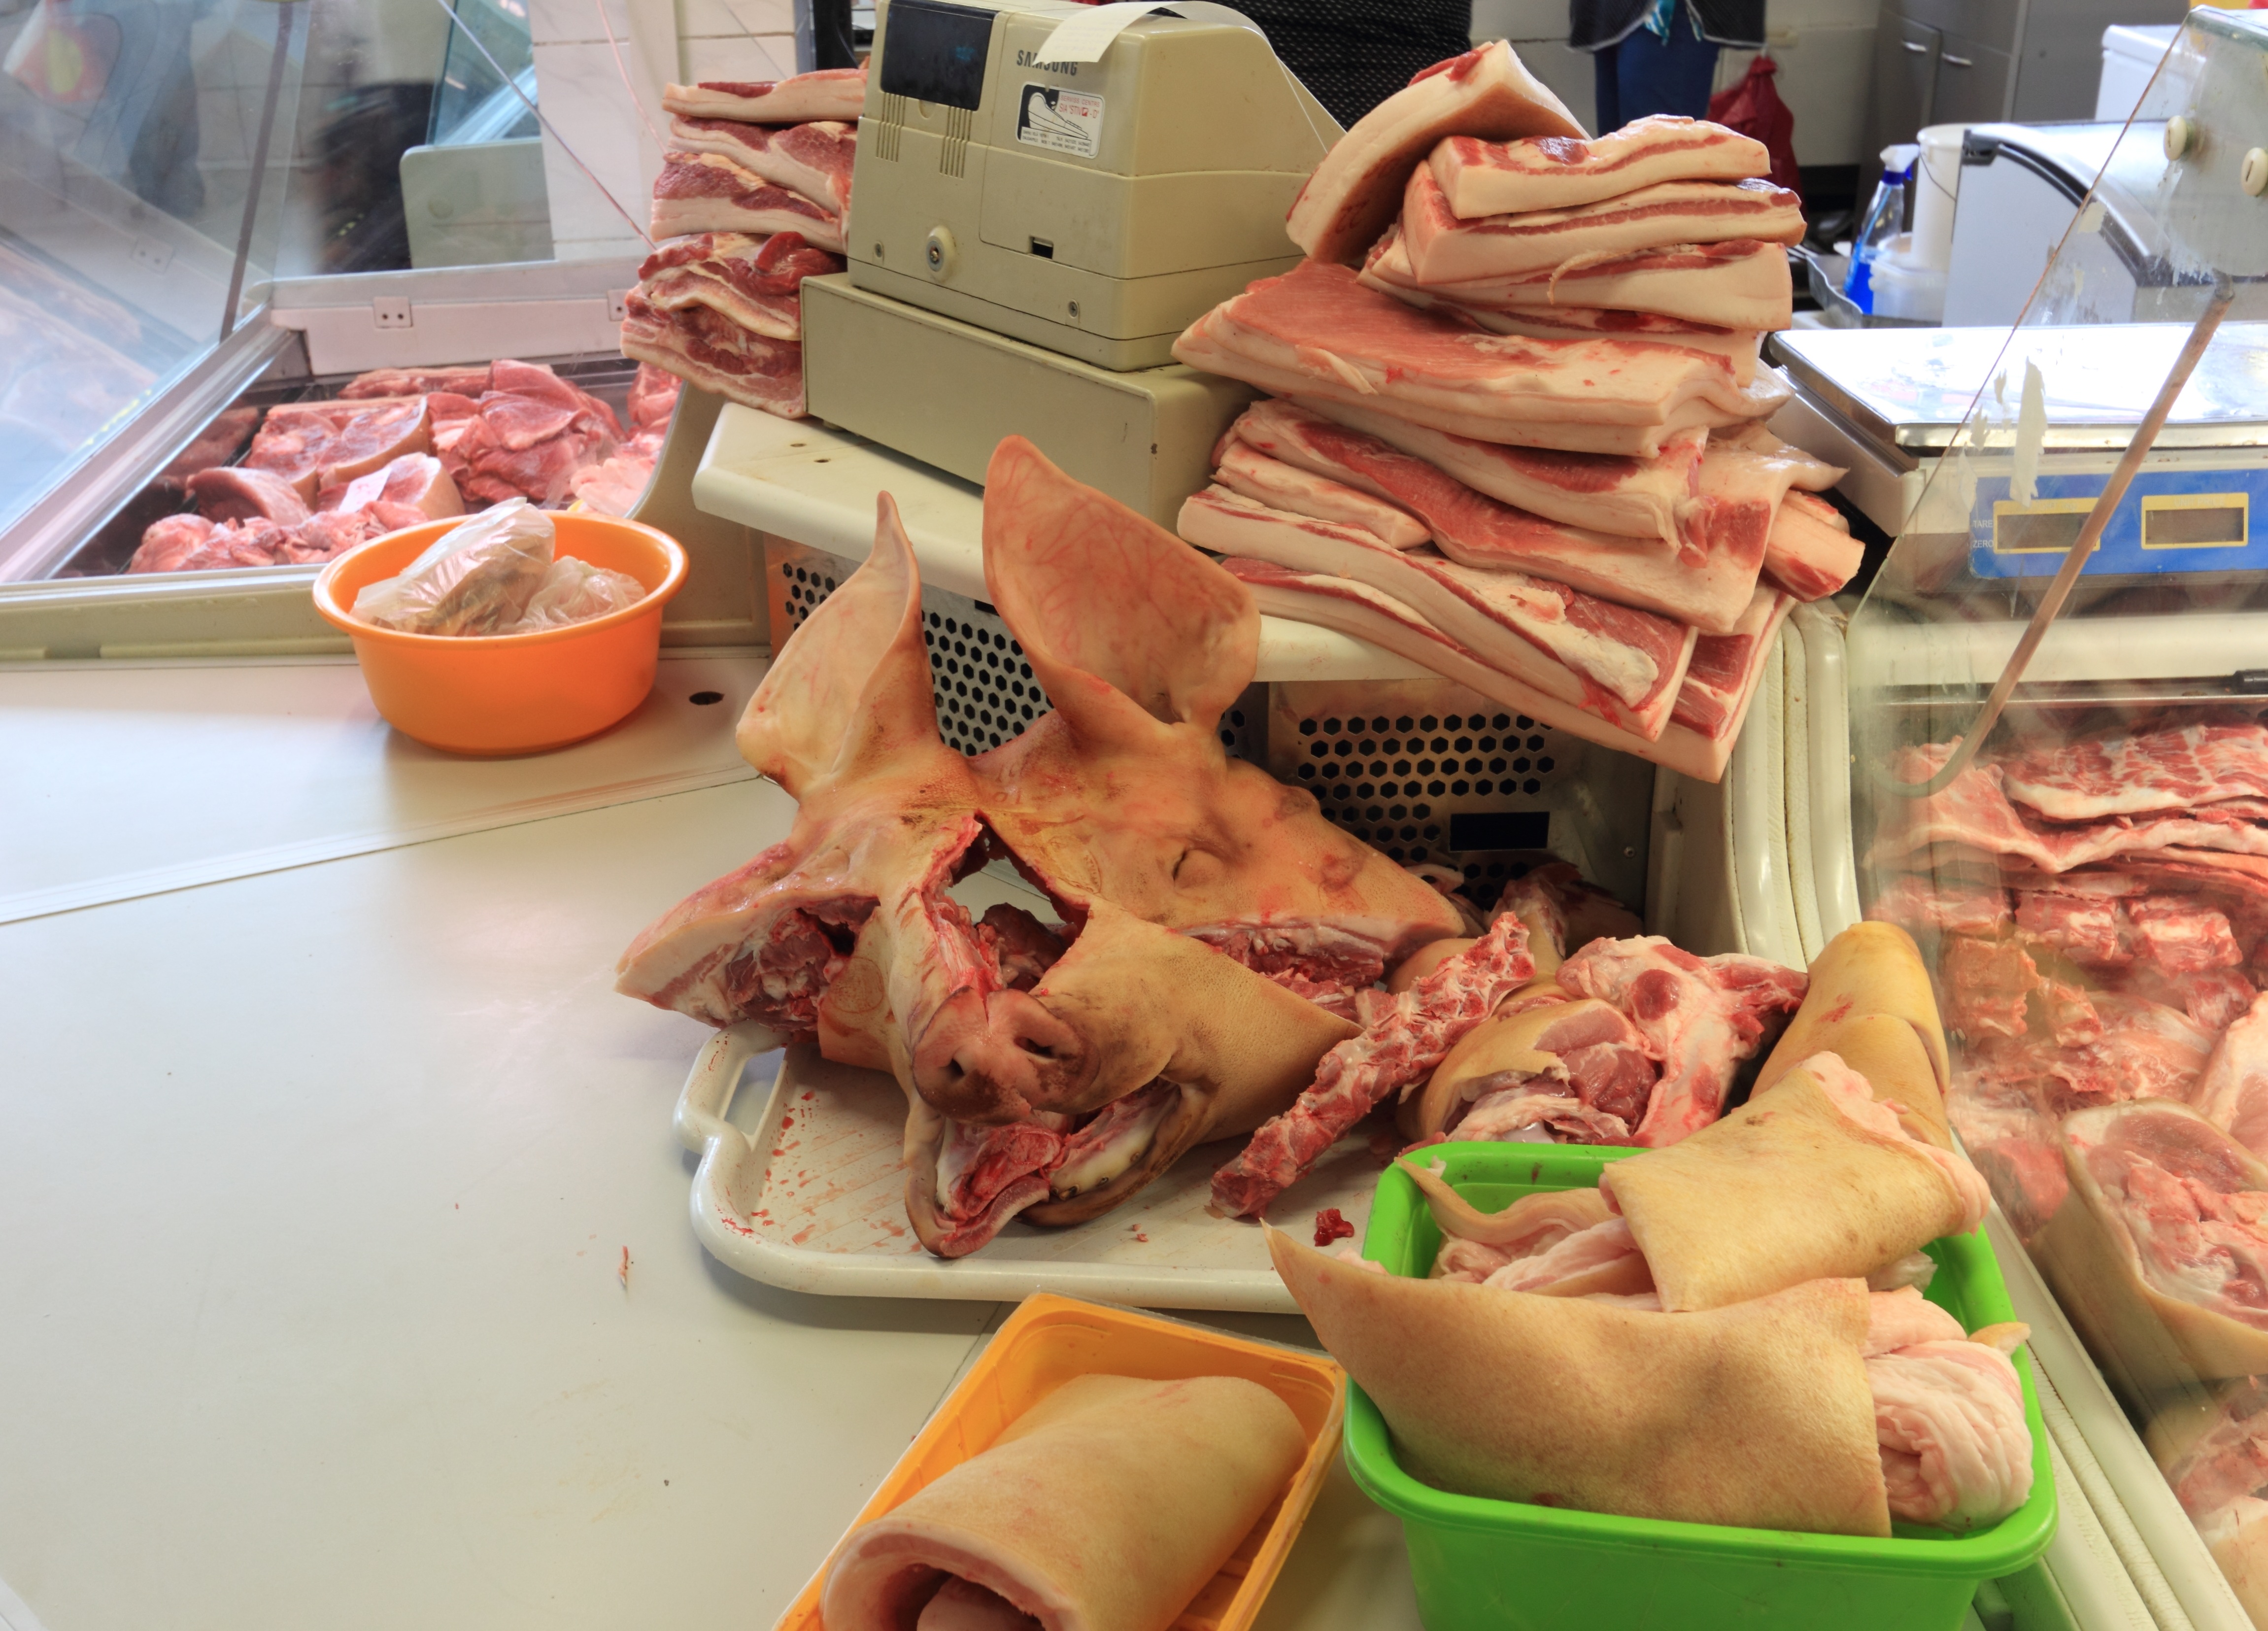
dish, food, indoor, market, fish, meat, pork, head, pig, retail, butcher, latvia, sense, daugavpils